East Wing

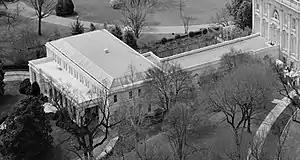
The East Wing of the White House in 1992

The East Wing of the White House is a two-story structure that serves as office space for the first lady and her staff, including the White House social secretary, White House Graphics and Calligraphy Office and correspondence staff. On the ground floor, the East Wing includes the visitors' entrance and the East Colonnade, a corridor connecting the body of the East Wing to the Executive Residence. Along the corridor is the White House theater, also called the family theater. A state ballroom is planned to begin construction in September 2025. Social and touring visitors to the White House usually enter through the East Wing. The East Wing was built on top of the Presidential Emergency Operations Center, a secure emergency underground shelter for the president.